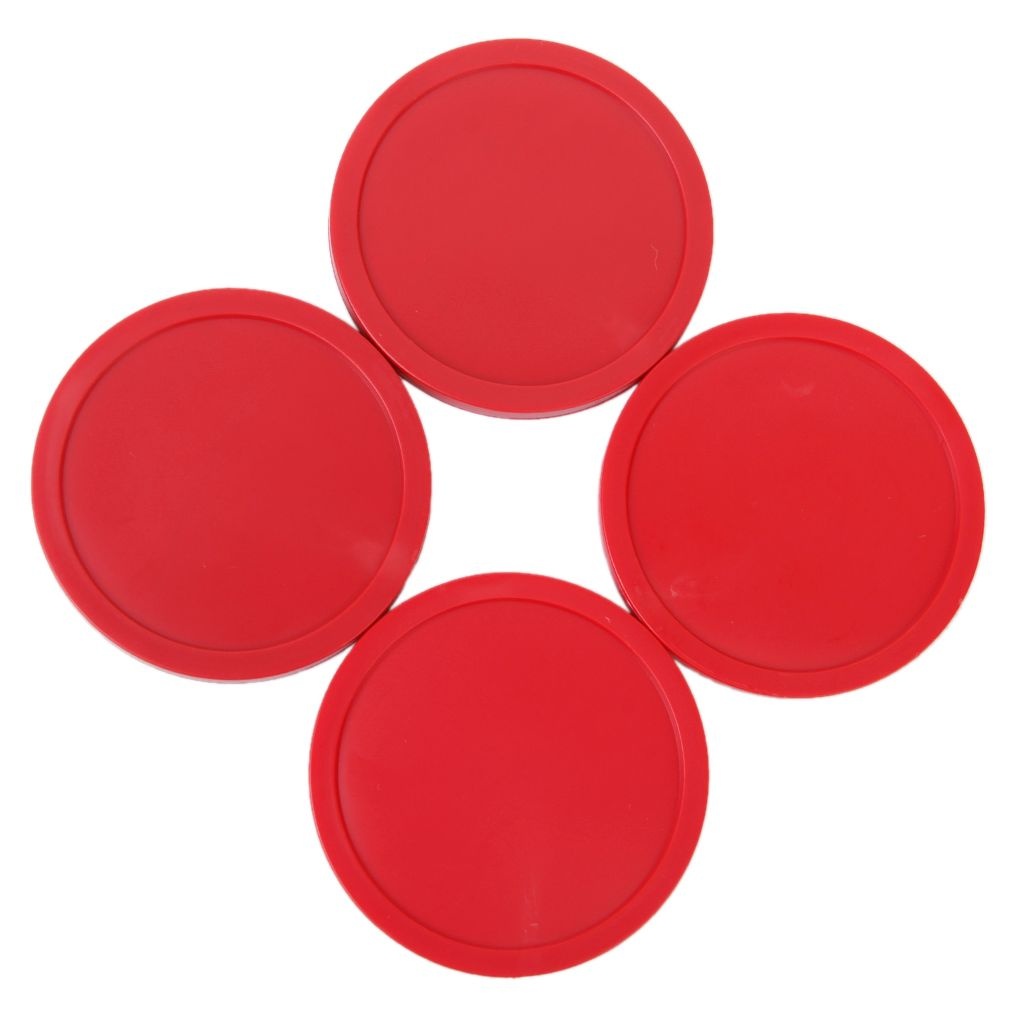
4pcs Air Hockey Table Arcade Game Pucks 82mm Red
\t Descriptions: - 100% brand new, never used - Arcade quality pucks - Material: plastic - Suitable for use in arcade, pub, club or home machines - Color: red - Dimensions: diameter: 82mm/3.22 inch thickness: 7mm/0.27 inch - Shape: circle \t Package Includes: \t \t\t4 x Air hockey puck \tKeywords: Air hockey pusher, air hockey handle, air hockey striker, air hockey puck
Brand: UNIQBUY
Category: Sporting Goods > Indoor Games > Air Hockey > Air Hockey Equipment > Air Hockey Pucks